Daniel E. Finn Sr.

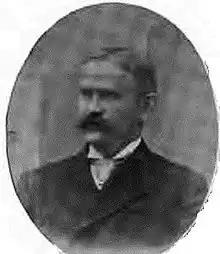
Daniel E. Finn (1897)

Daniel E. Finn Sr. (July 11, 1845 – March 23, 1910) was an American lawyer and politician from New York.